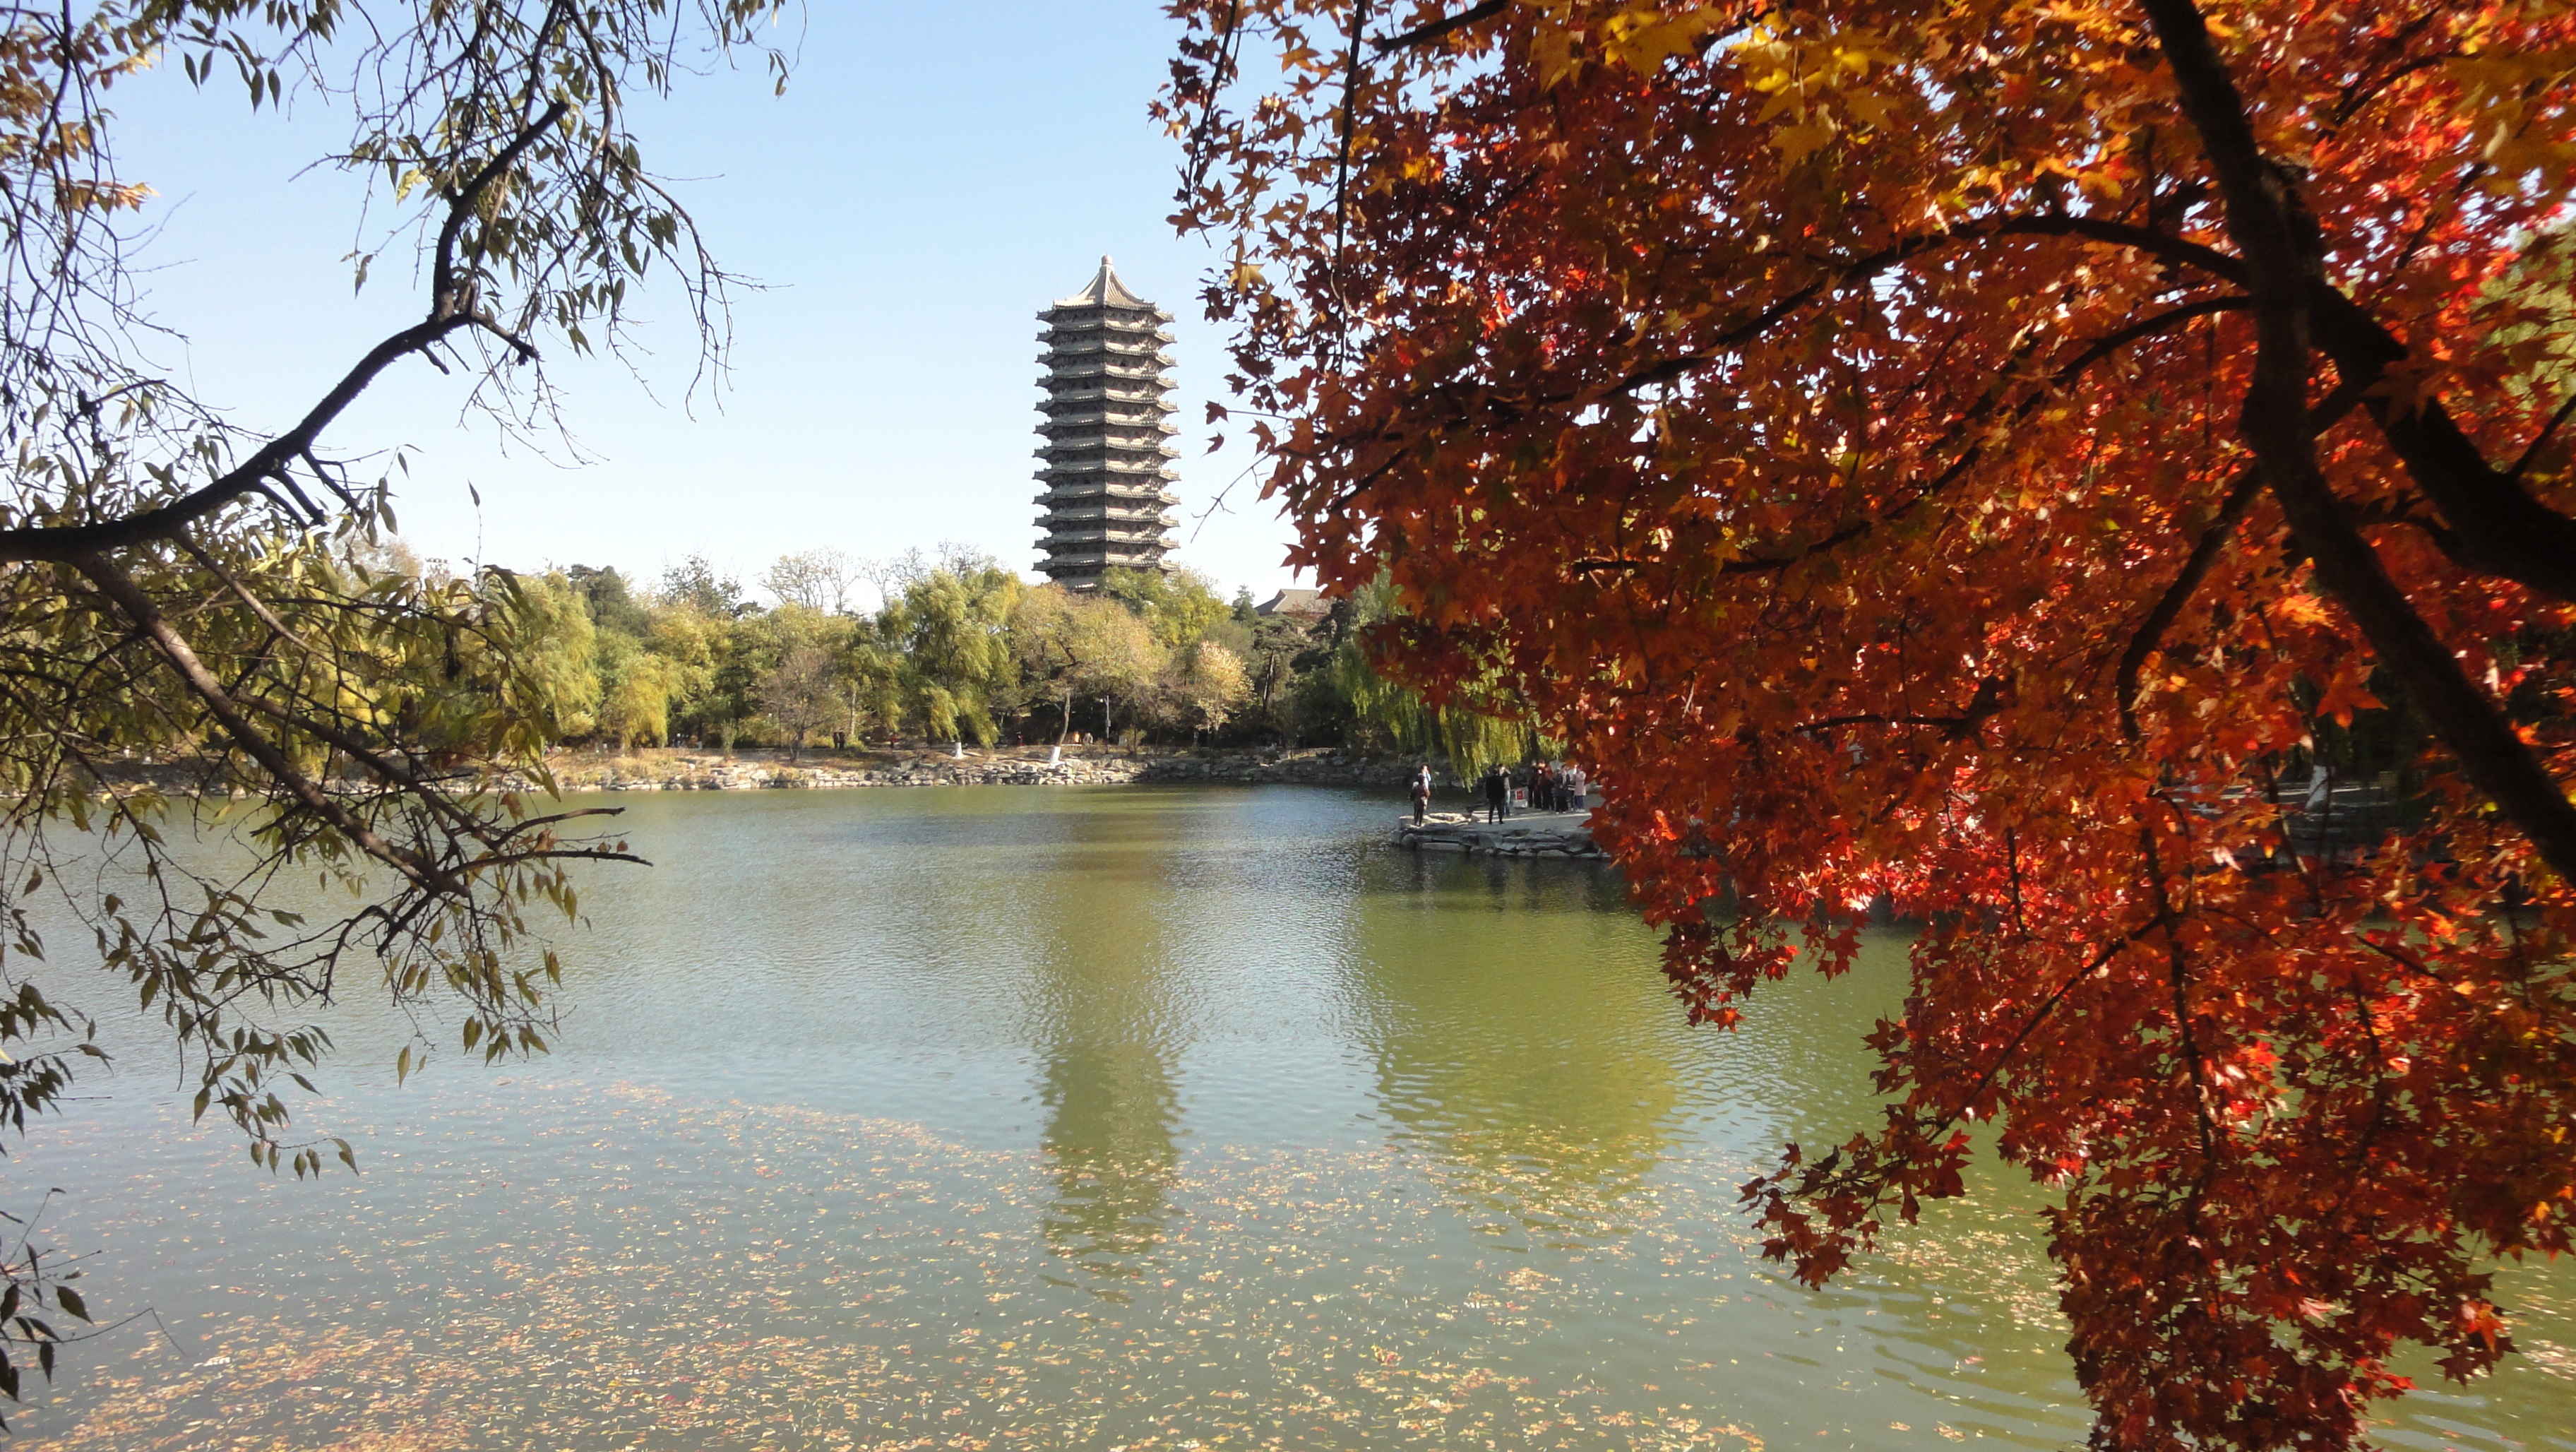
tree, water, plant, leaf, lake, building, old, city, home, river, environment, reflection, red, tower, autumn, scenery, tourism, season, maple, trees, beijing, university, beautiful, history, pretty, campus, china, red leaves, humanities, the scenery, china wind, characteristic, woody plant, beijing university, weiminghu